Clonturk

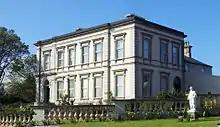
Rosminians centre, Clonturk House

The name 'Clonturk' mainly survives today through the existence of Clonturk House on Ormond Road. Clonturk House was built in 1830 by the then City Architect, as a gentleman’s residence and was extensively renovated in 1880 and given its Georgian frontage. For a number of years until 1960 Clonturk House was run by the Presbyterian Church which gave accommodation to girls attending school in Dublin both as fee-paying and on a subsidised basis. Until 2009 it was a home for blind men, run by the Rosminians order. The balustrade which now forms its boundary came from the original Carlisle Bridge and was moved there when this structure was replaced by the present O'Connell Bridge.